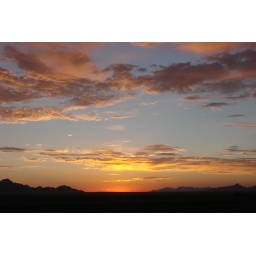
dreamlike evening sunset illuminating the sky in golden colors